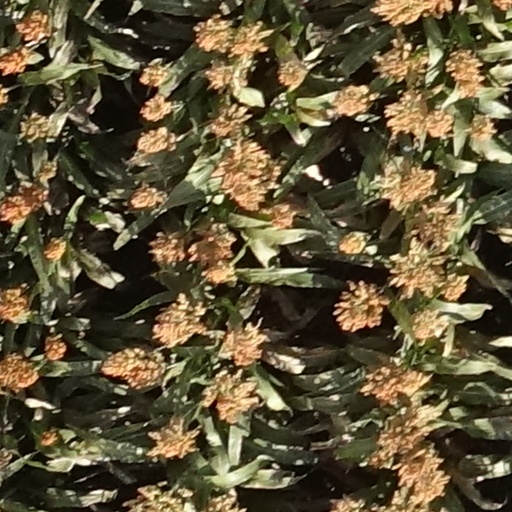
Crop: sorghum